Question: What color are the walls?
Tambaya: Mene launin bangwaye?
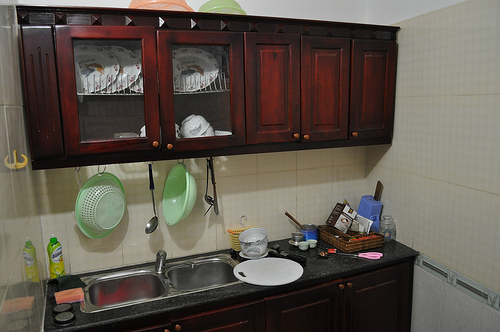
Answer: White.
Amsa: Fari.